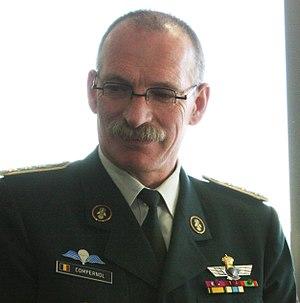
Le général Marc Compernol a été le chef de la Défense de l'armée belge, et dirigeait donc le commandement général, du 13 juillet 2016 au 10 juillet 2020, date de son départ en retraite et de son remplacement par l'Amiral Michel Hofman.